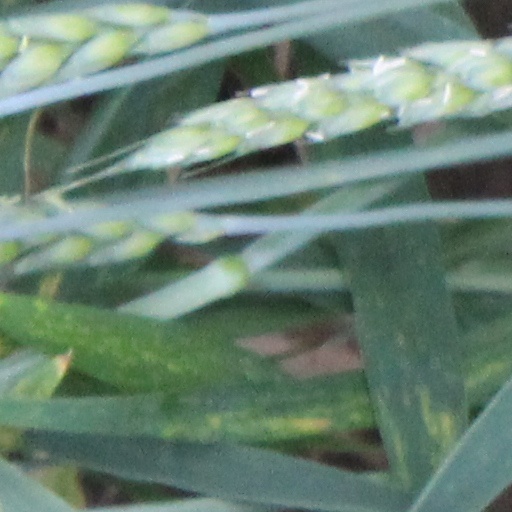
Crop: wheat